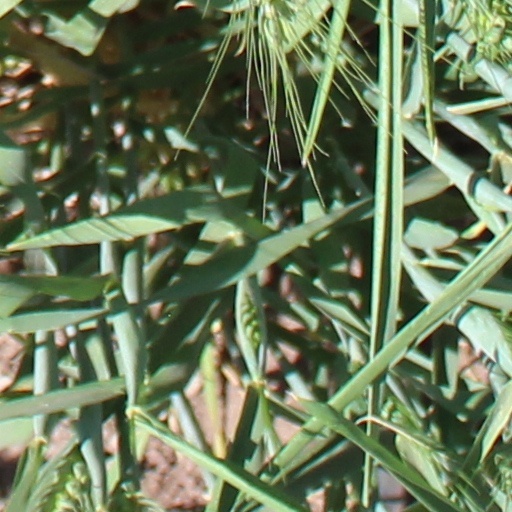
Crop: wheat